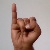
The image shows a hand gesture representing the letter 'I' in Indian Sign Language.